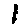
Label: 1